City Goods station

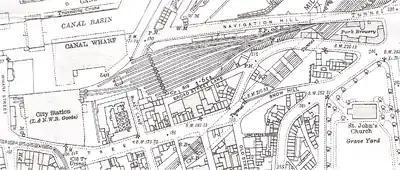
City Goods station trackplan

City Goods Station (also known as Wharf Street Goods Depot) was a goods station, in Sheffield, Yorkshire belonging to the London and North Western Railway, after Nationalisation it came under the auspices of British Railways.